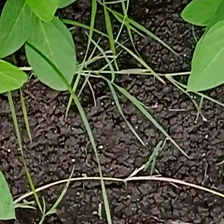
Weed species: Harali_(Cynodon_dactylon)